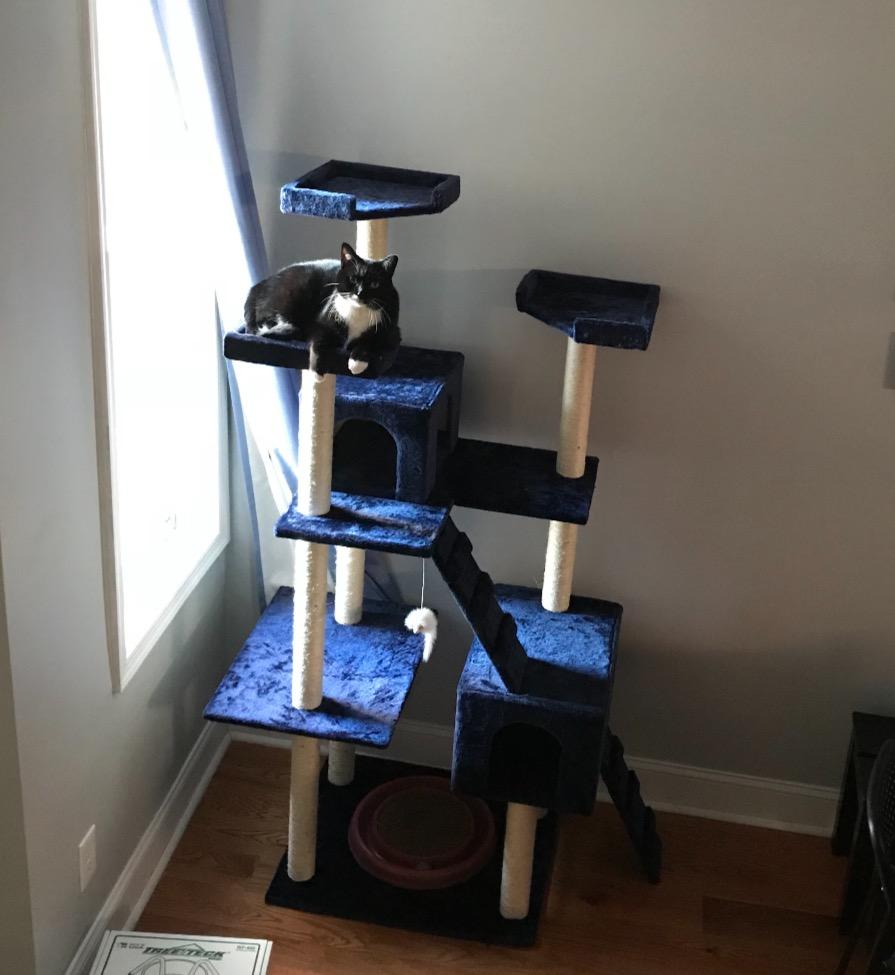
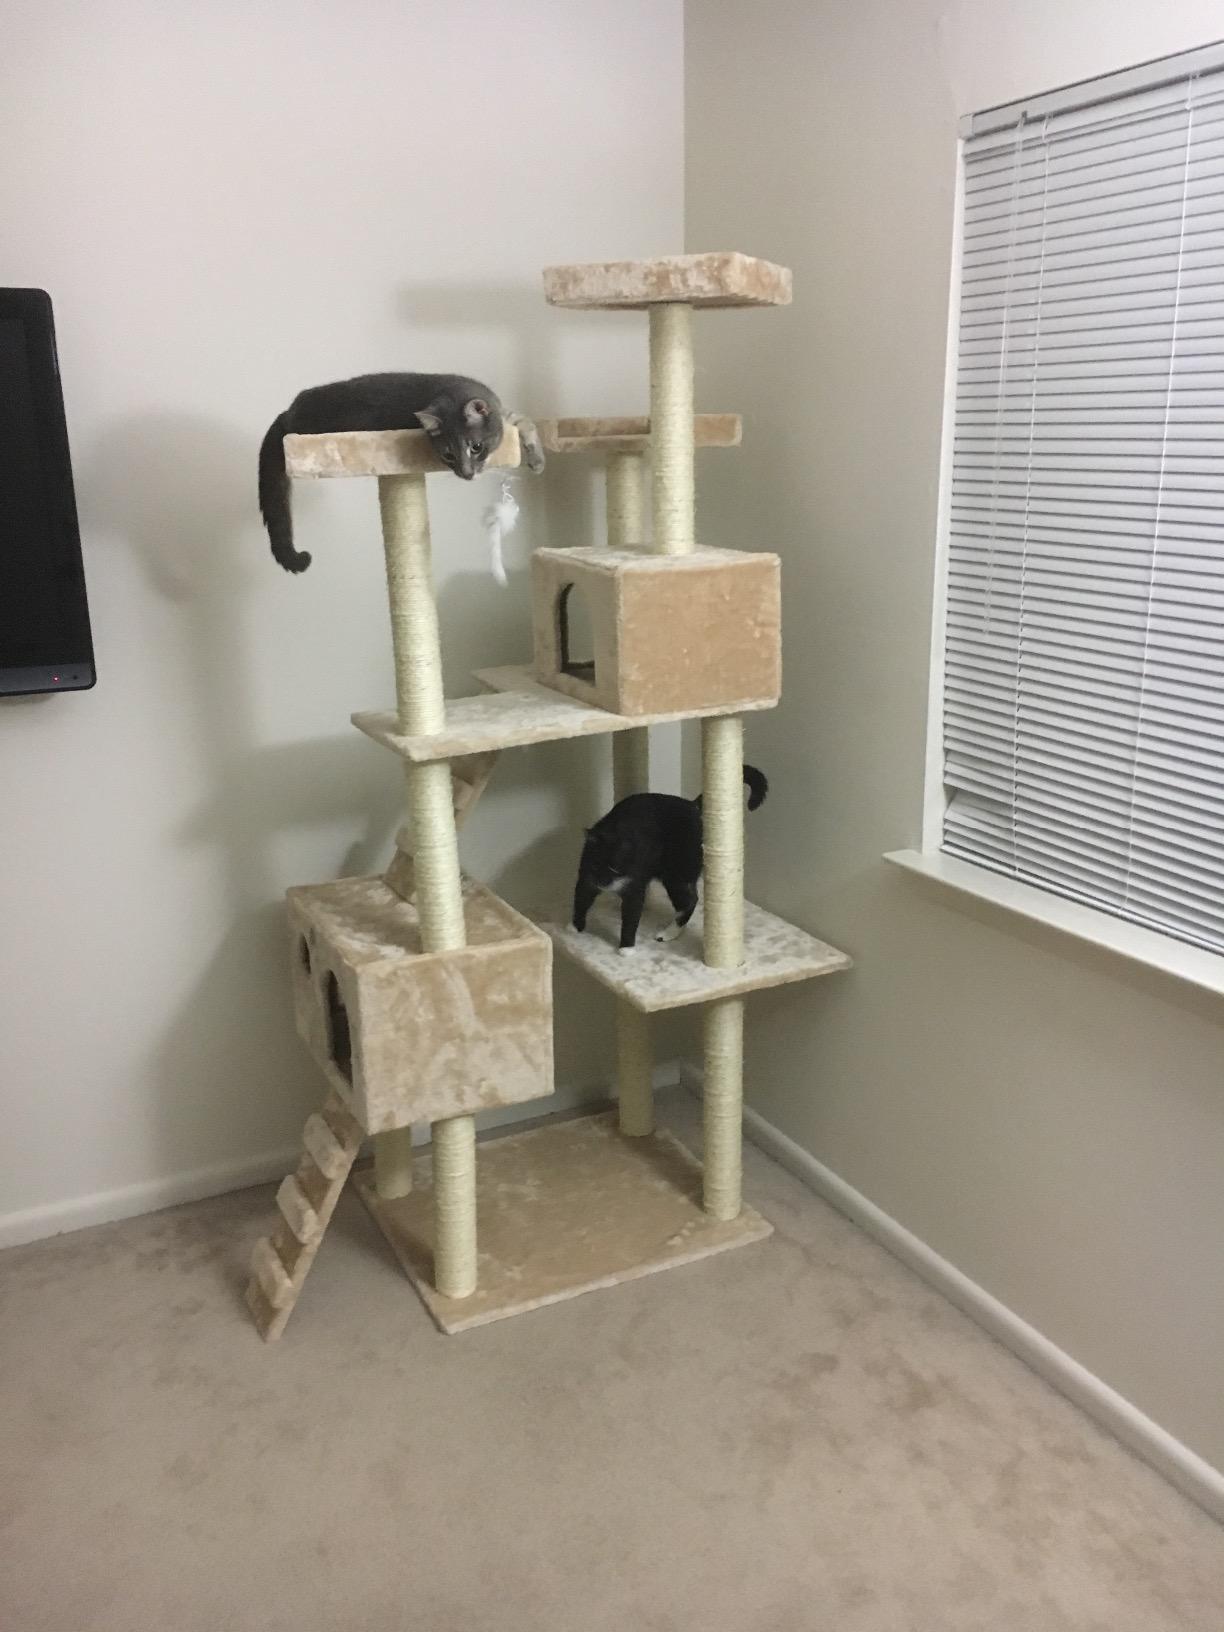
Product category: items_cat tree
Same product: no